Ambasamudram Ambani

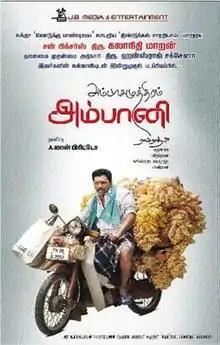
Theatrical release poster

Ambasamudram Ambani is a 2010 Indian Tamil-language comedy drama film written and directed by Ramnath. P. It was produced by actor Karunas, Singapore R. Saravana and A. John Peter. The film stars Karunas, Navneet Kaur, Ambani Shankar, and Kota Srinivasa Rao alongside an ensemble supporting cast including Cochin Haneefa, Sriranjani, Livingston, Delhi Ganesh, and R. Sundarrajan. Karunas had also composed the songs, while Sabesh–Murali composed the background score and lyrics written by "Kaviperarasu" Vairamuthu. Cinematography was handled by P. Pulidevan and editing by V. T. Vijayan. The film released on 7 February 2010 and become a decent hit.